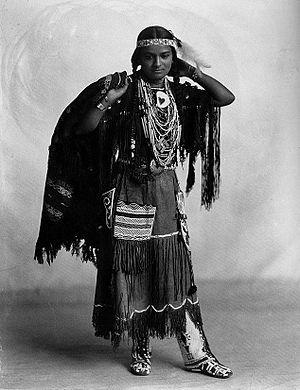
L'économie des Iroquois, telle que l'ont découverte les premiers colons européens, reposait sur une organisation collective de la production qui combinait l'agriculture et des activités comme la chasse et la cueillette. Ce système économique était commun à toutes les tribus de la Confédération iroquoise, qui rassemblait les Iroquois proprement dits. Il était partagé plus largement par l'ensemble des Iroquoiens du Nord : ces peuples apparentés par la langue vivaient sur un territoire qui correspond aujourd'hui à l'État de New York ainsi qu'à la région des Grands Lacs. La Confédération iroquoise s'était constituée, peu de temps avant la venue des Européens, par le regroupement de cinq tribus, les Cinq-Nations, auxquelles s'ajouta plus tard une sixième. Parmi les autres Iroquoiens du Nord, les mieux connus sont les Hurons : bien qu'ennemis traditionnels des Iroquois, ils avaient une organisation économique très similaire à la leur.